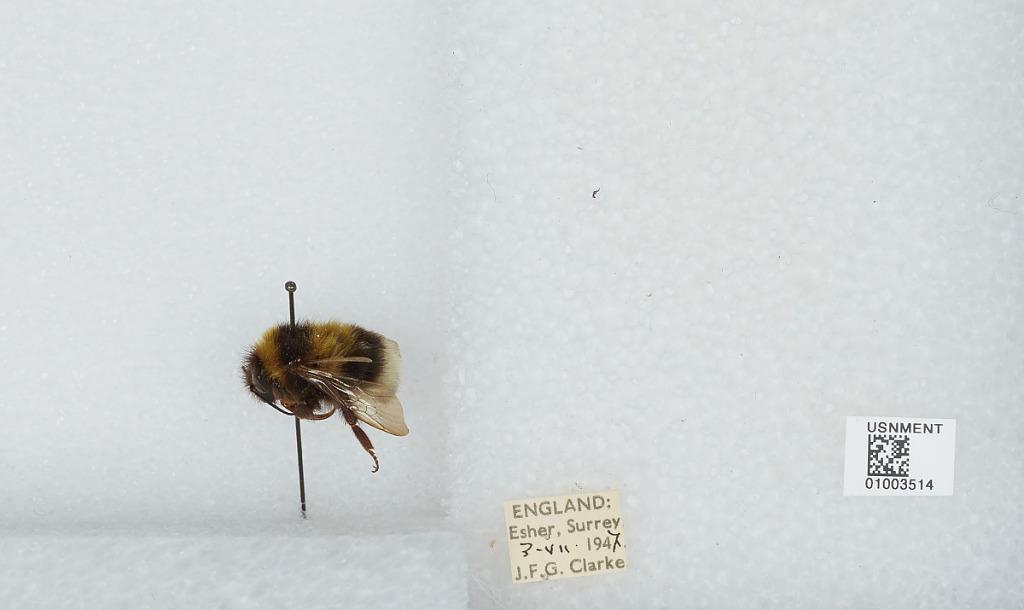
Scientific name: Bombus (Megabombus) hortorum (Linnaeus)
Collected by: J. Clarke
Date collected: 1947-7-3
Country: United Kingdom
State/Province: England
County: Surrey
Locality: Elmbridge; Esher
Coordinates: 51.3692, -0.365